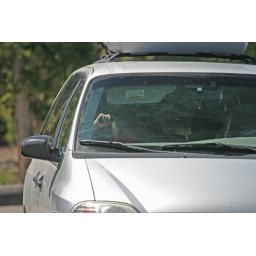
Instead of walking the Foutain Paint Pot trail Jacob stayed in the van to comb his hair.